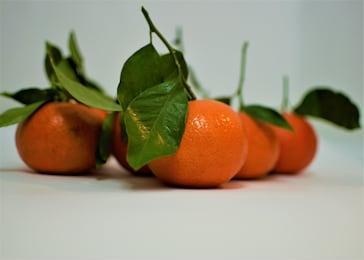
Label: mandarine